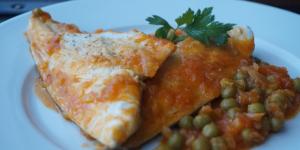
dorada en salsa de tomate y guisantes